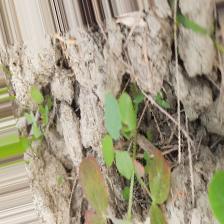
Label: Lentil Rust